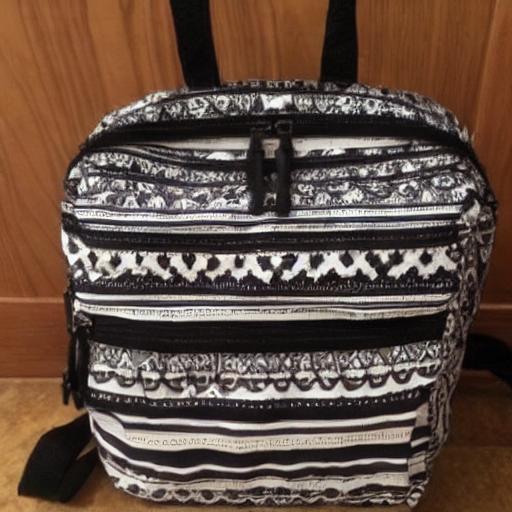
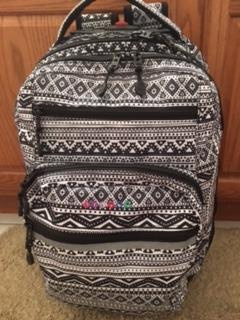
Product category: bag
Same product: no